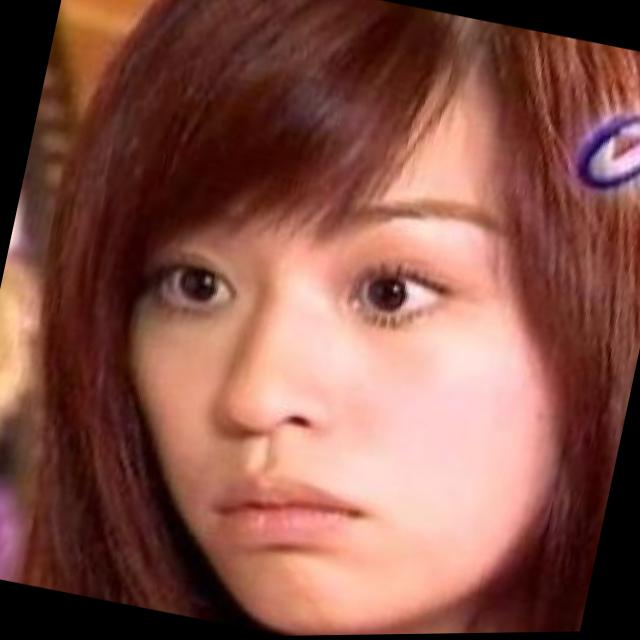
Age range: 13-20